El Paso, La Palma

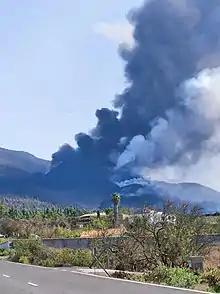
Volcano Cumbre Vieja on 21 October 2021

Many footpaths already crisscrossed La Palma before the Spanish conquest. A number of mountain passes east of present-day El Paso enabled cross-island communications. One of these was Ajerjo Pass by which the island's Spanish discoverer, Alonso Fernandez de Lugo, attempted to enter the Caldera de Taburiente, hence its local name the Captain's Pass (Paso del Capitán). The village of El Paso was named after this mountain pass by association.